Collimated transmission theory

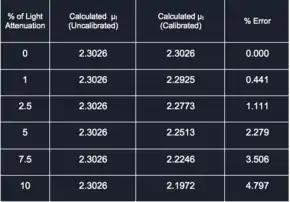
Assuming different amounts of light intensity attenuation due to sample holder, differences in calculated extinction coefficients for including calibration and ignoring calibration phase and the associated percent error

Once a reference signal is acquired, it is compared to the transmitted light Is of the measured sample. In order to calculate the associated extinction coefficient μ , Beer's law can be applied as follows: I = Iexp(-μ d), where d is the sample thickness. The extinction coefficient is therefore: μ = -ln(I/I)/d.